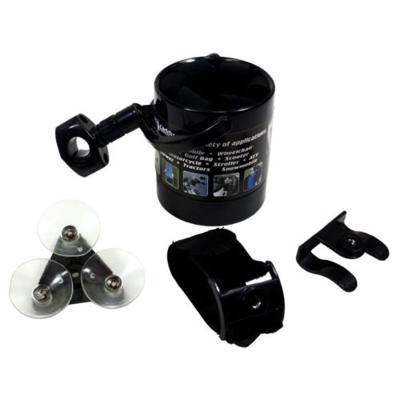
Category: chair